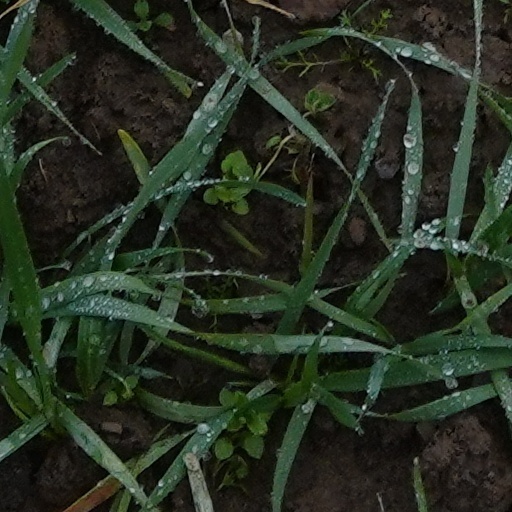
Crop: wheat